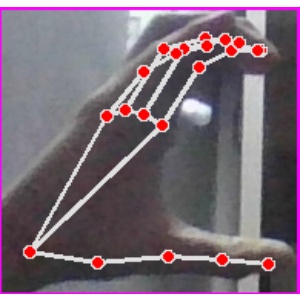
अक्षर: ऋ